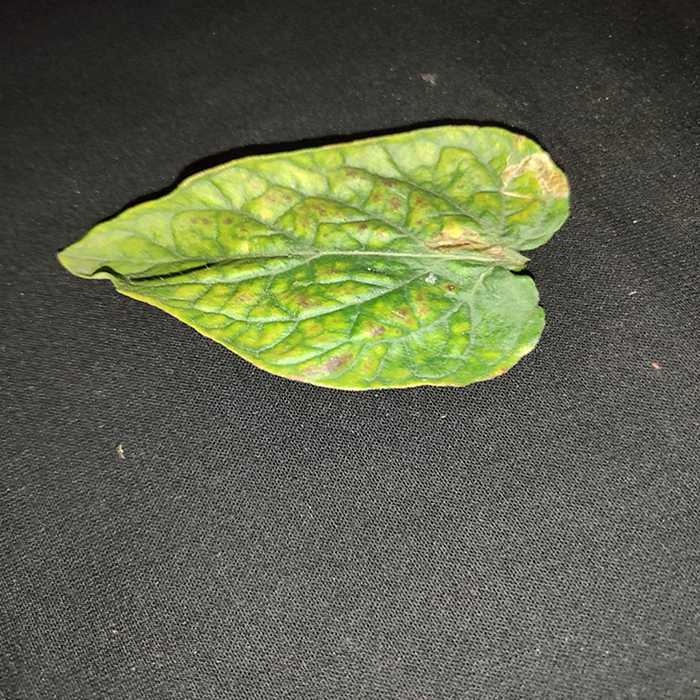
Plant: Tomato
Label: Tomato spotted wilt